Obelisk

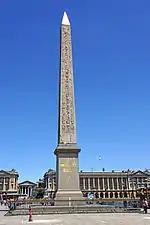
One of the two Luxor Obelisks, on the Place de la Concorde in Paris; a red granite monolithic column, high, including the base, which weighs over .

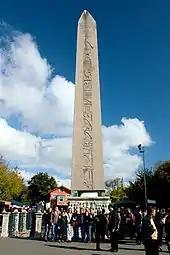
The Obelisk of Tuthmosis III, Istanbul, Turkey

An obelisk (diminutive of ("") ' spit, nail, pointed pillar') is a tall, slender, tapered monument with four sides and a pyramidal or pyramidion top. Originally constructed by Ancient Egyptians and called "tekhenu", the Greeks used the Greek term to describe them, and this word passed into Latin and ultimately English. Though William Thomas used the term correctly in his "Historie of Italie" of 1549, by the late sixteenth century (after reduced contact with Italy following the excommunication of Queen Elizabeth), Shakespeare failed to distinguish between pyramids and obelisks in his plays and sonnets. Ancient obelisks are monolithic and consist of a single stone; most modern obelisks are made of several stones.